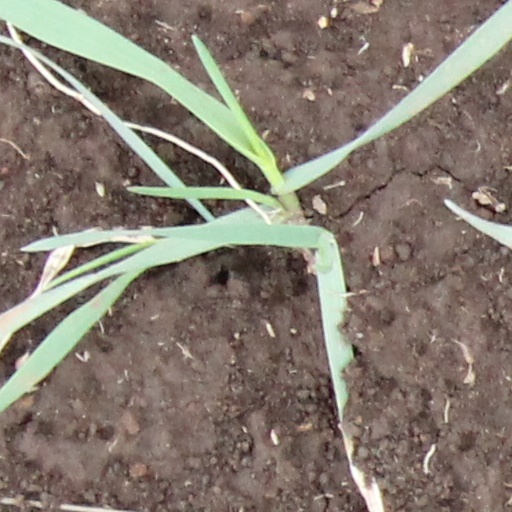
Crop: wheat